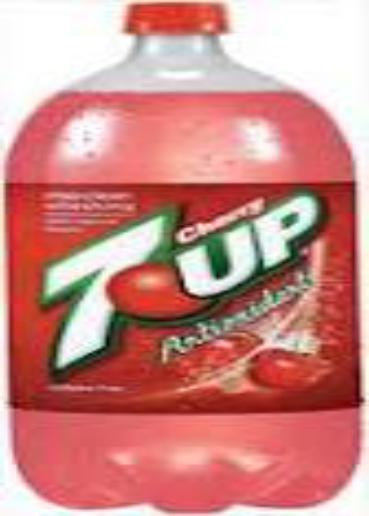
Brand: Cherry 7Up
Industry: Food